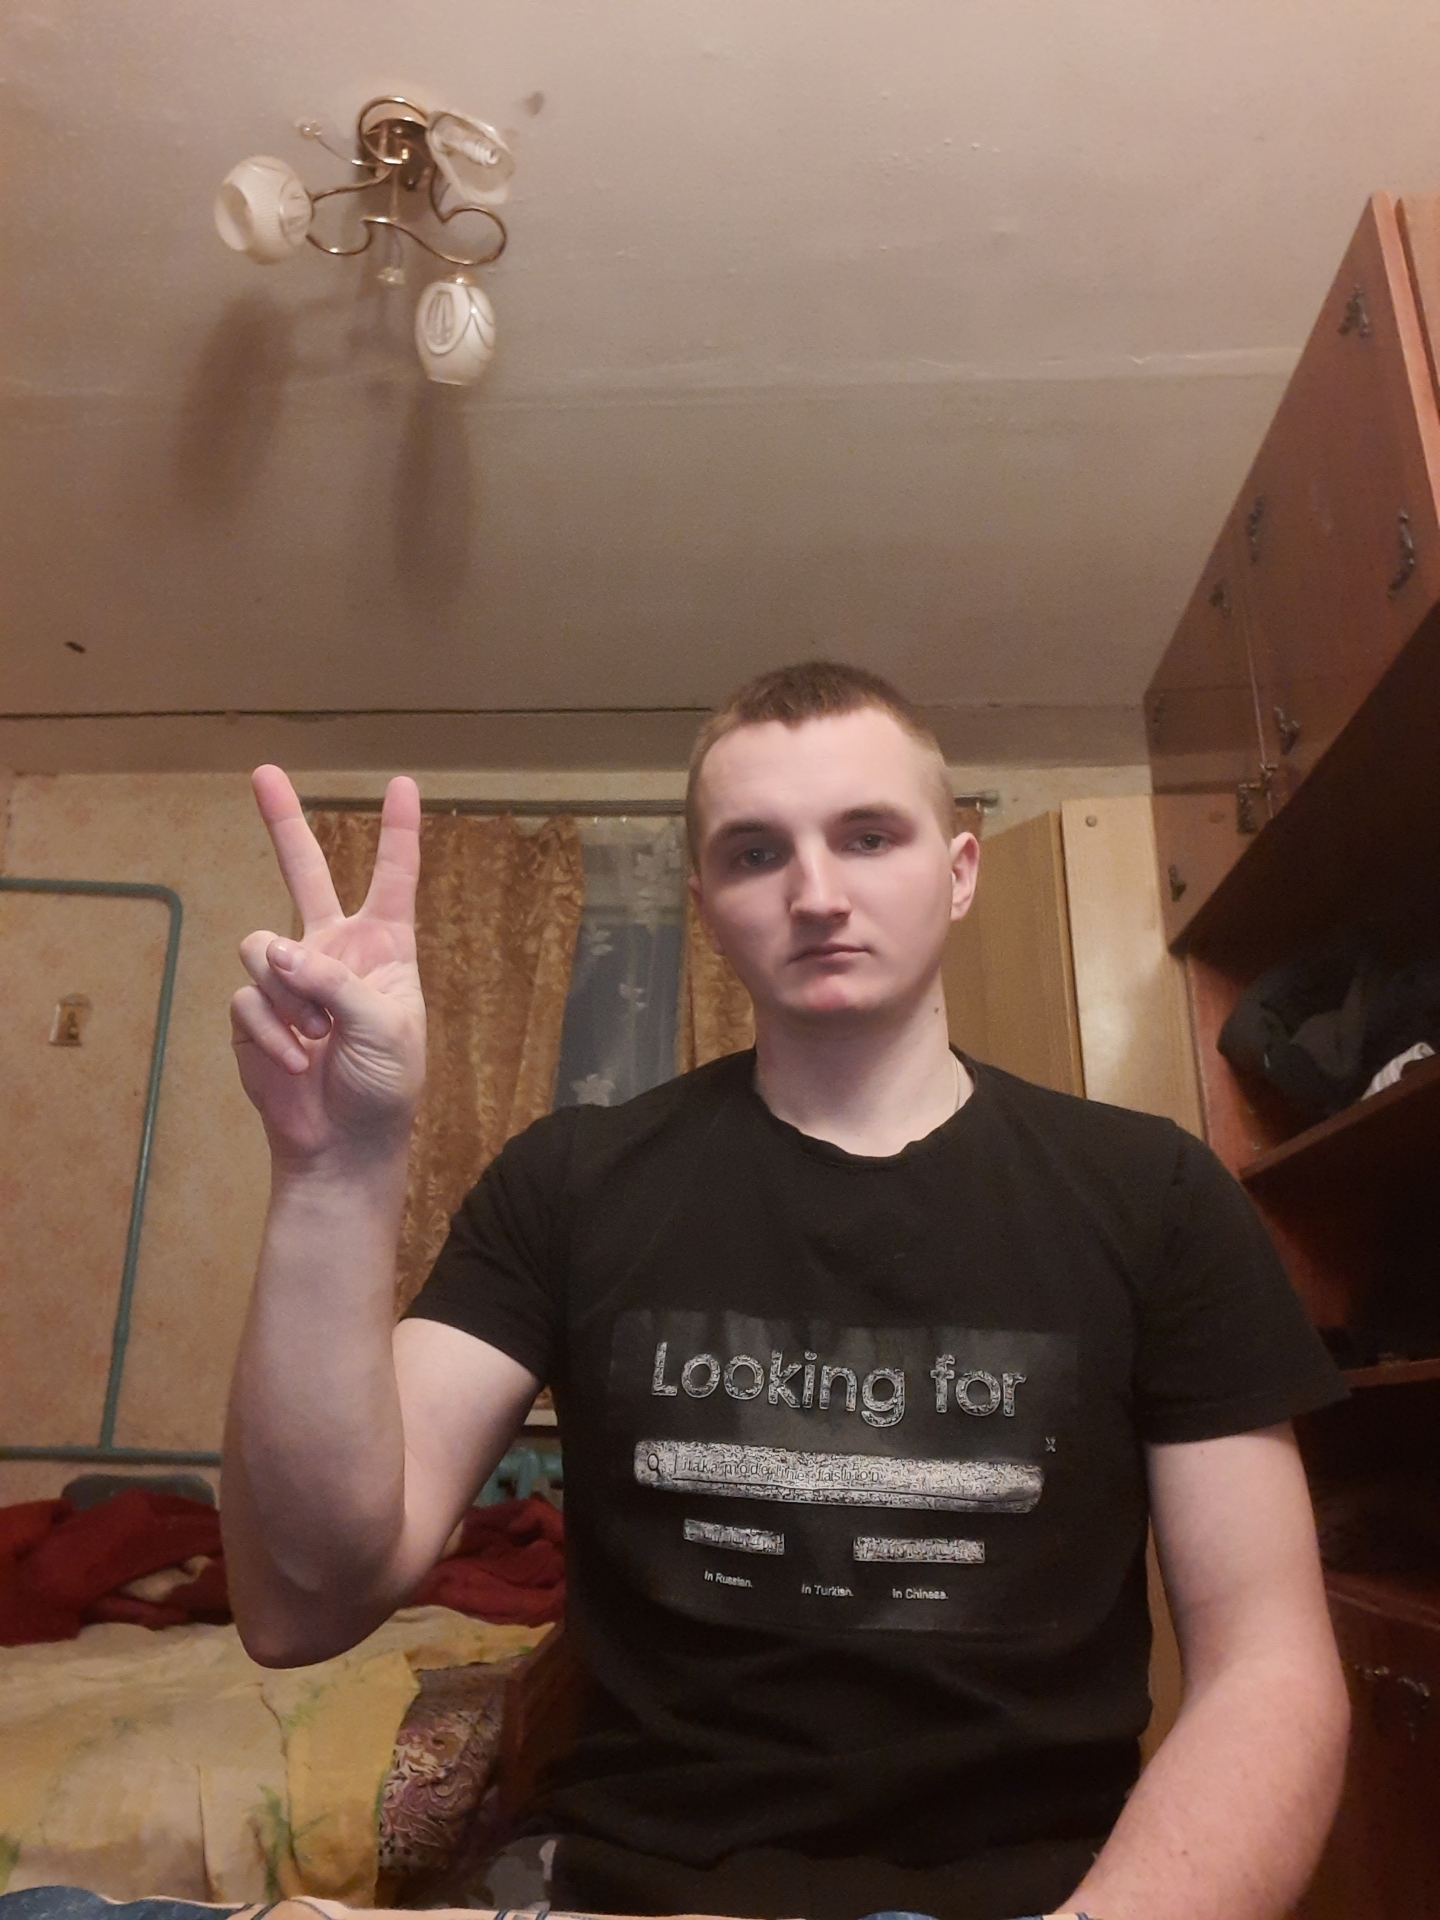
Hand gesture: peace